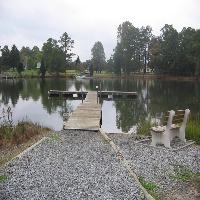
Weather: cloudy or overcast